Automatic renewal clause

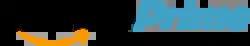
Amazon Prime is an auto-renewing subscription service

Twin Metals, a U.S based mining conglomerate, has signed multiple, auto-renewal mineral leases with the Federal Government of United States. One of which allows the conglomerate to mine in the Superior National Forest of Minnesota for copper and other metals. During 2016, the United States Department of Agriculture noted concerns regarding the environmental damage in the Superior National Forest as a result of mining. This led to a point where an appeal was put forth for the prohibition of mining practices in the "234,000 acres" of Superior National Forest land for "20 years". However, the presence of the clause permitted Twin Metals to legally retaliate against the decision.